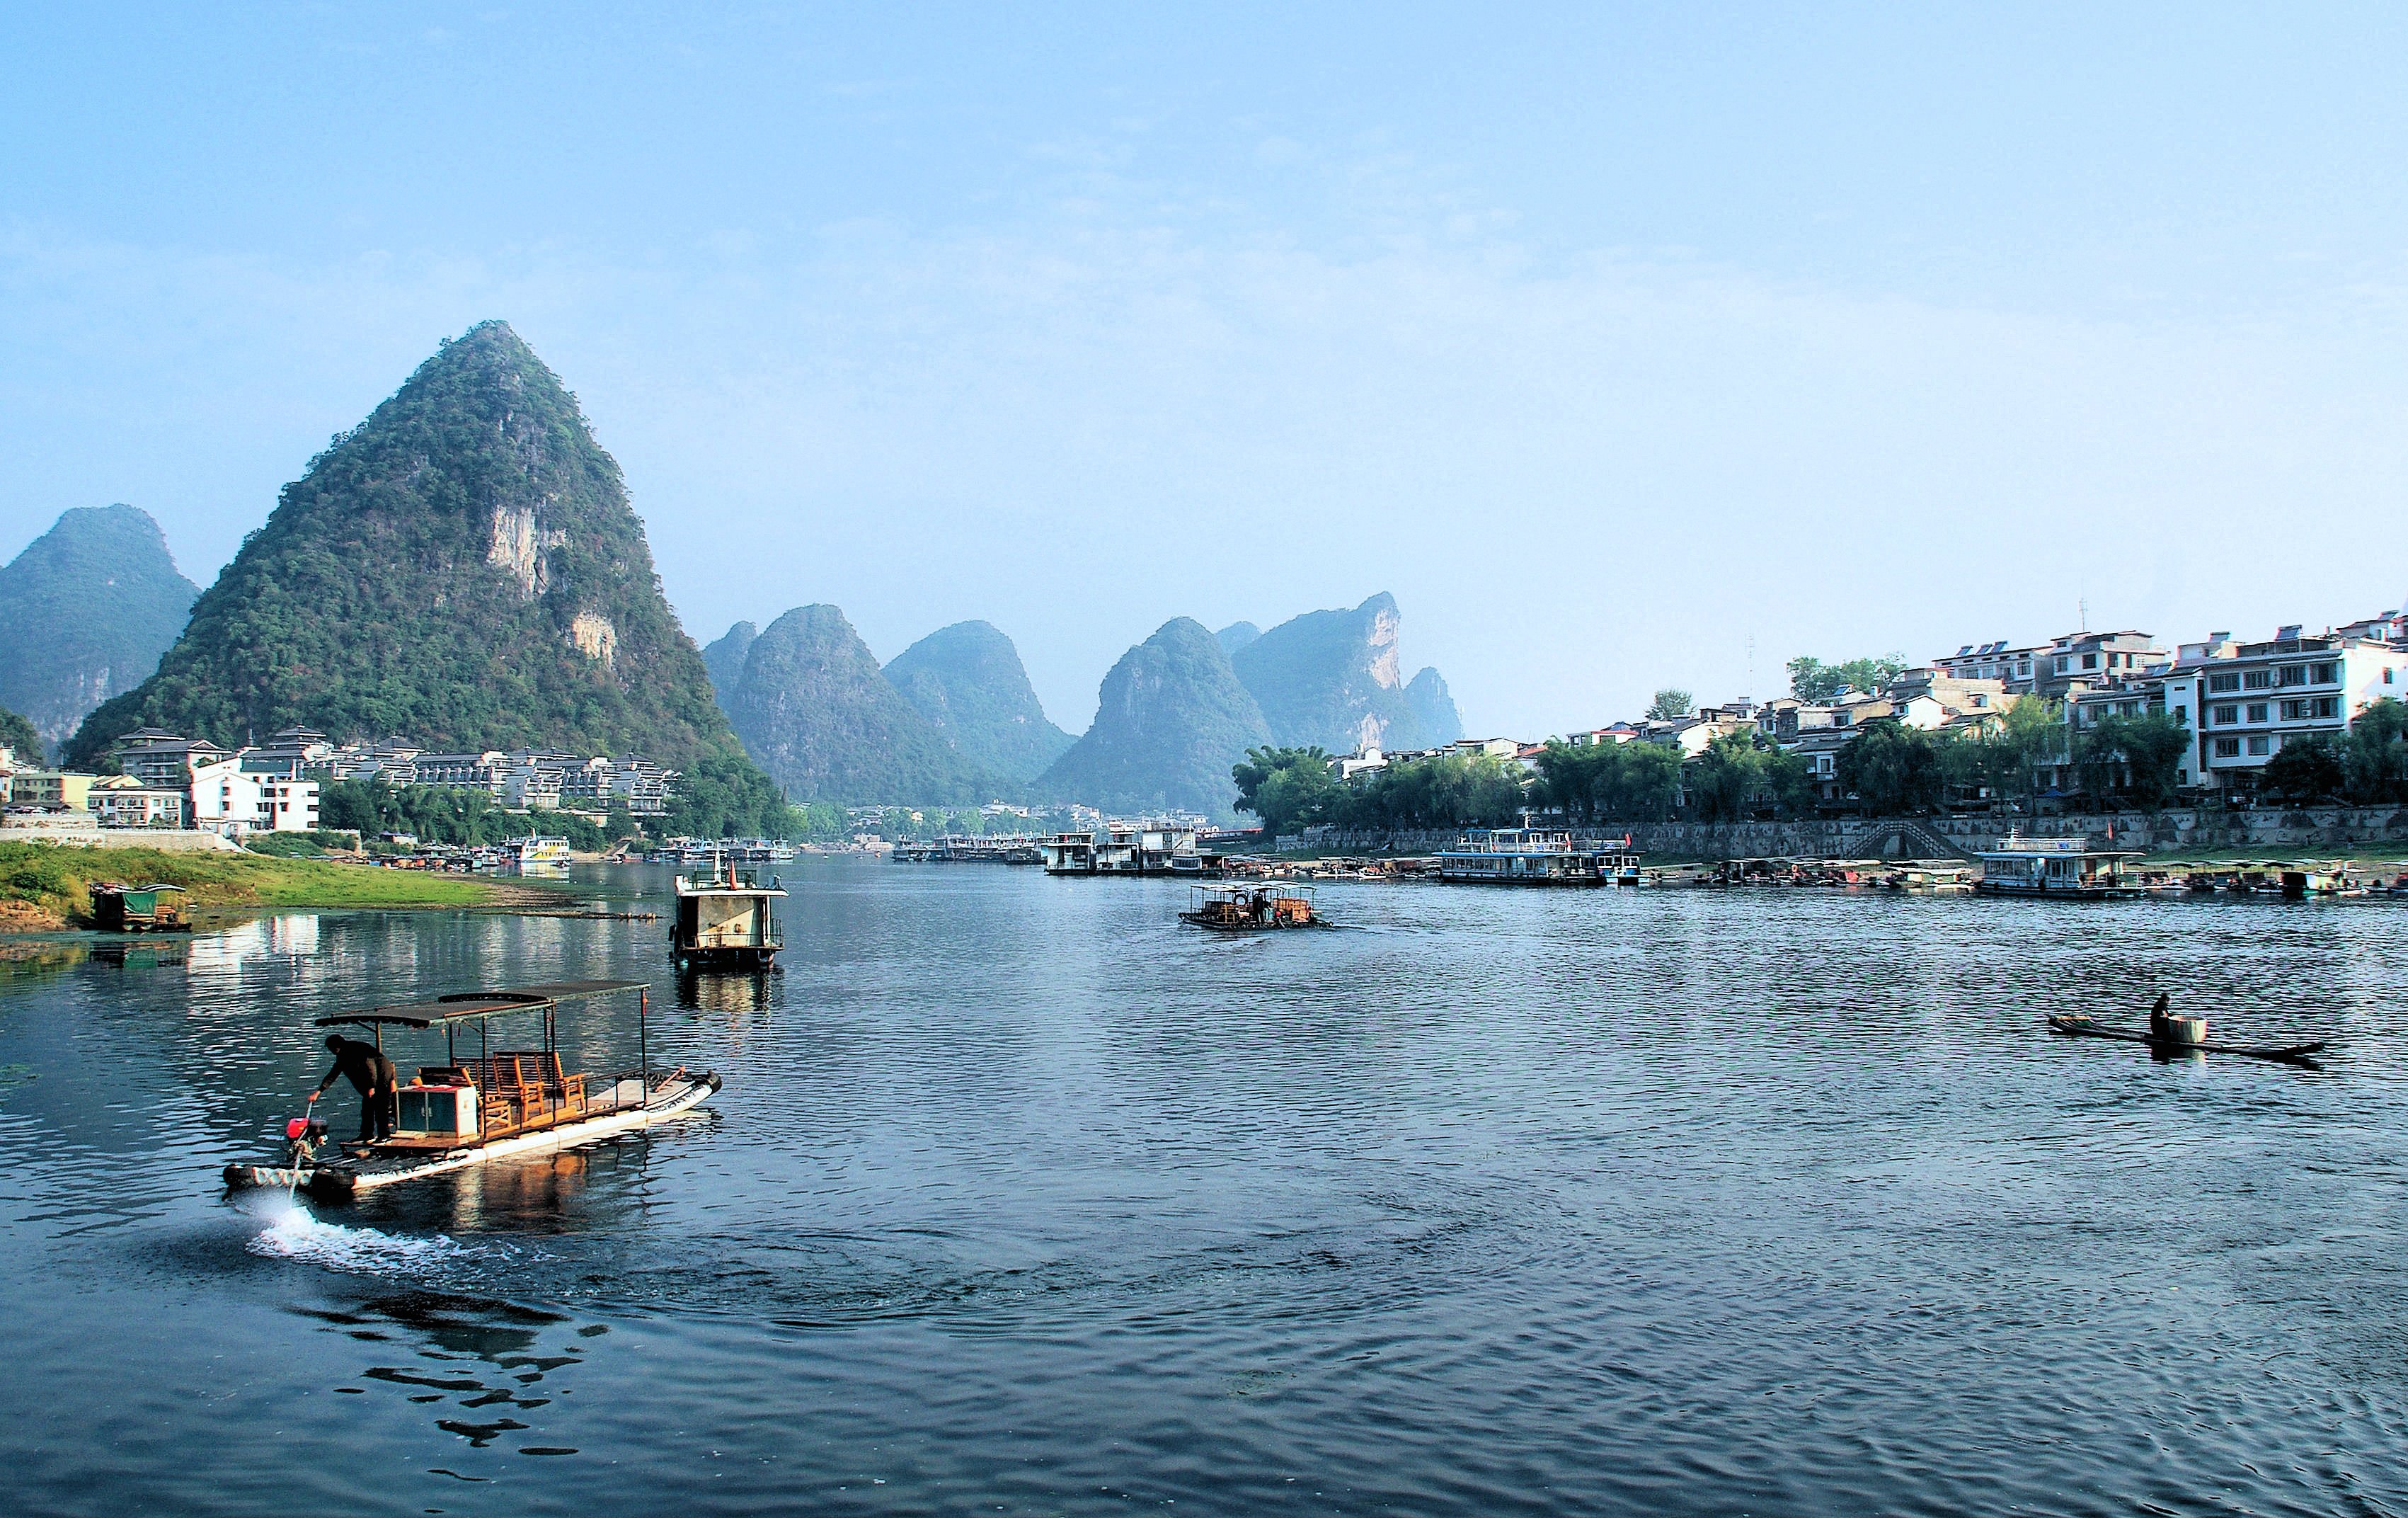
sea, boat, river, vehicle, fishing, bay, tourism, boating, cormorant, china, li river, rafts